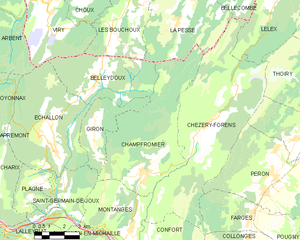
Carte des communes françaises: Champfromier